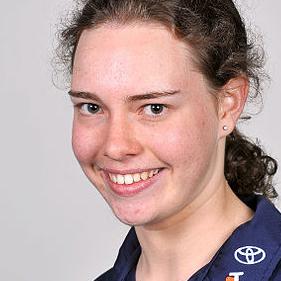
Age: 17